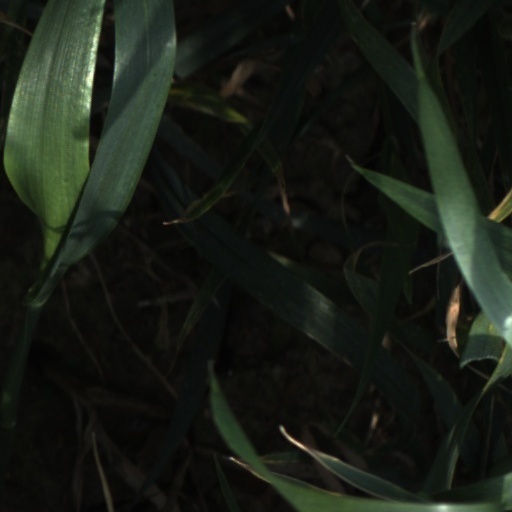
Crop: wheat